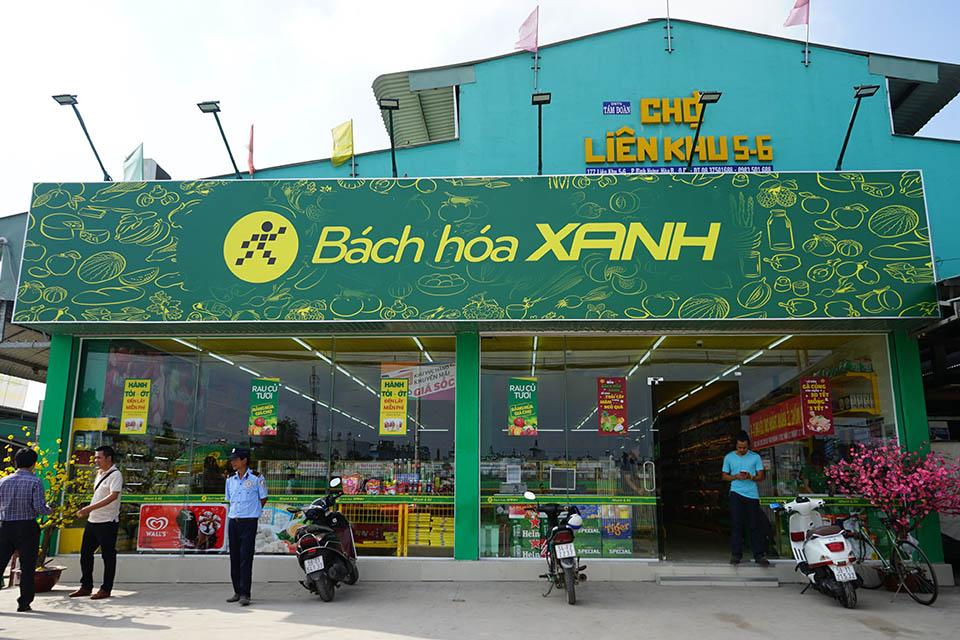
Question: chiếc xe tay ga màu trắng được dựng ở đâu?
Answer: chiếc xe tay ga màu trắng được dựng bên trái chiếc xe đạp